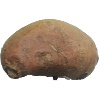
Label: potato_sweet